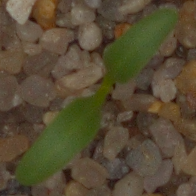
Label: sugar_beet